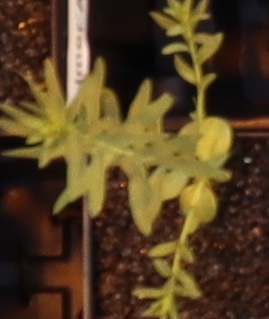
Label: Flax